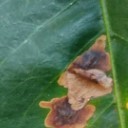
Label: Miner